Mega Manila

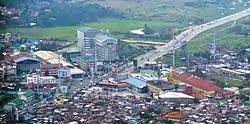
Bacoor downtown area in Cavite

Mega Manila is a megalopolis on the island of Luzon in the Philippines. There are varying definitions of the megalopolis, but it is generally seen as encompassing the administrative regions of Central Luzon, Calabarzon, and Metro Manila. On some occasions, the administrative region of Mimaropa (excluding Palawan) is also included.